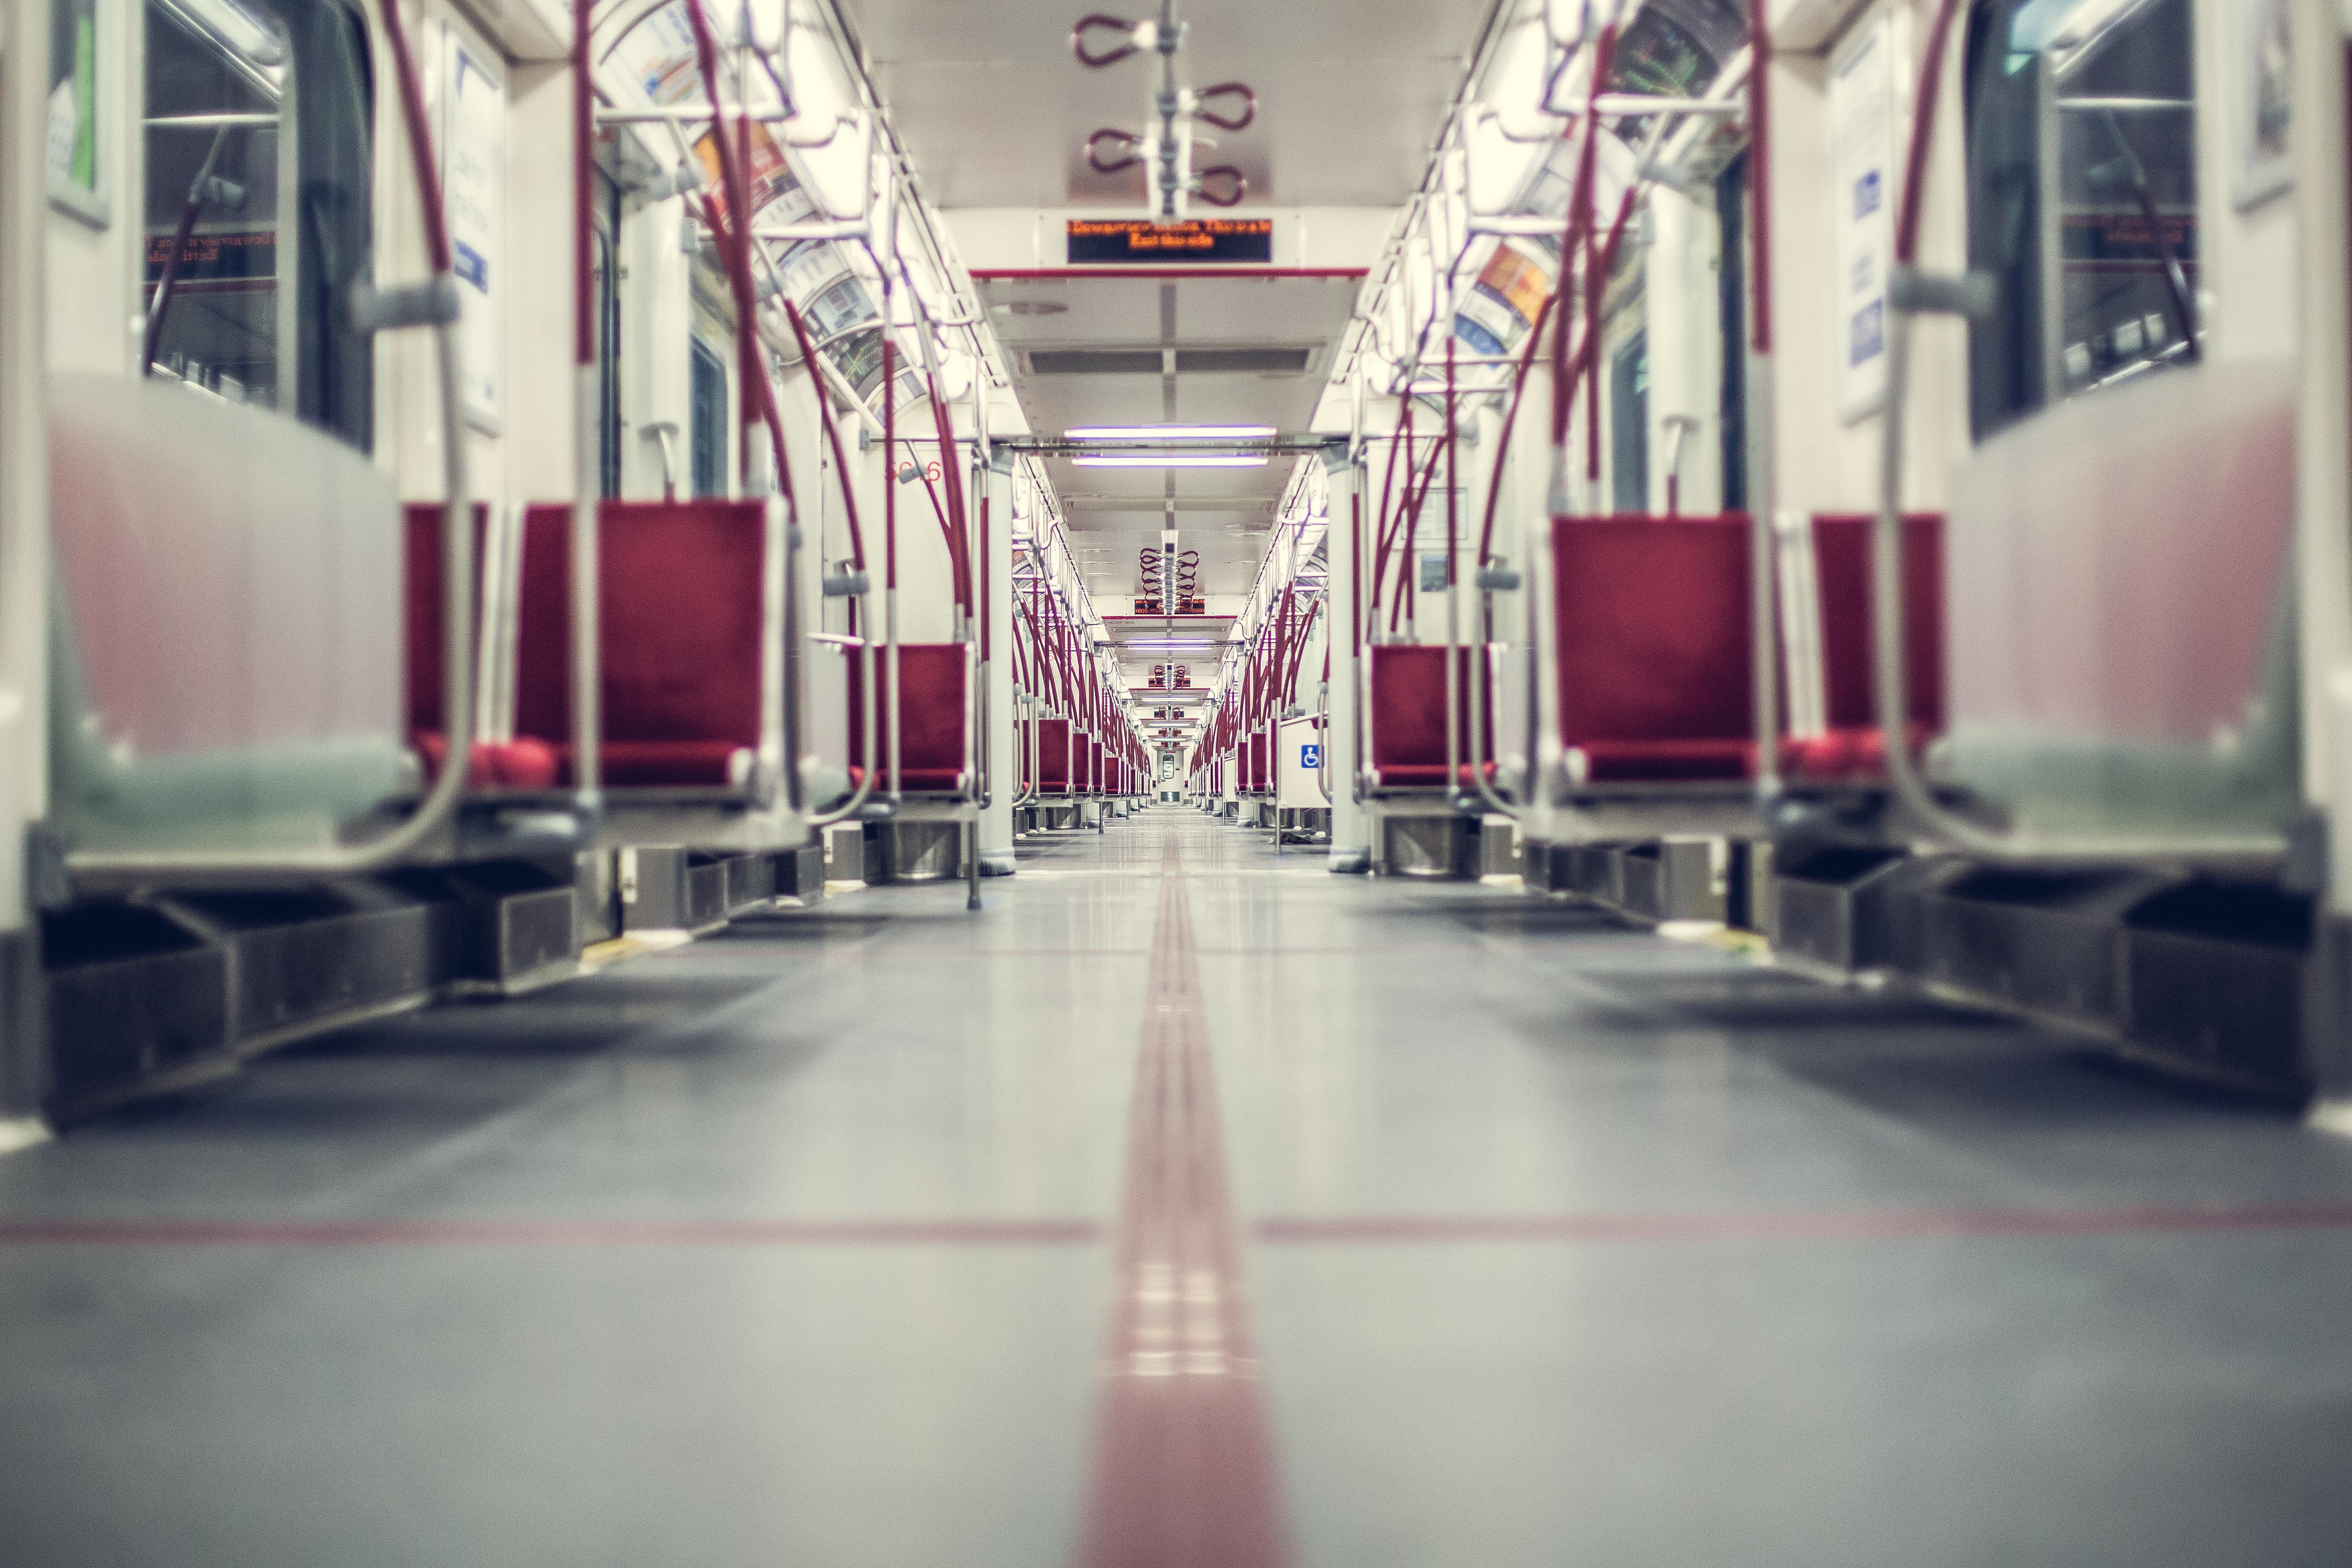
aisle, red, snapshot, symmetry, building, room, architecture, floor, interior design, flooring, hall, glass